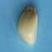
Maize quality: Good